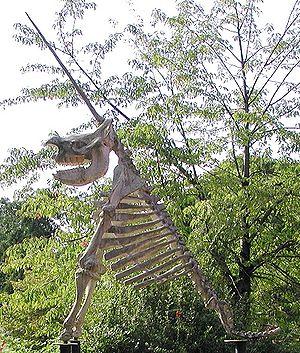
La licorne, parfois nommée unicorne, est une créature légendaire à corne unique. Son origine, controversée, résulte de multiples influences, en particulier de descriptions d'animaux tels que le rhinocéros et l'antilope, issues de récits d'explorateurs. Les premières représentations attestées d'animaux unicornes remontent à la civilisation de l'Indus. Le récit sanskrit d'Ekashringa et les routes commerciales pourraient avoir joué un rôle dans leur diffusion vers le Proche-Orient.